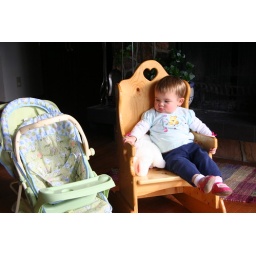
sitting in rocking chair